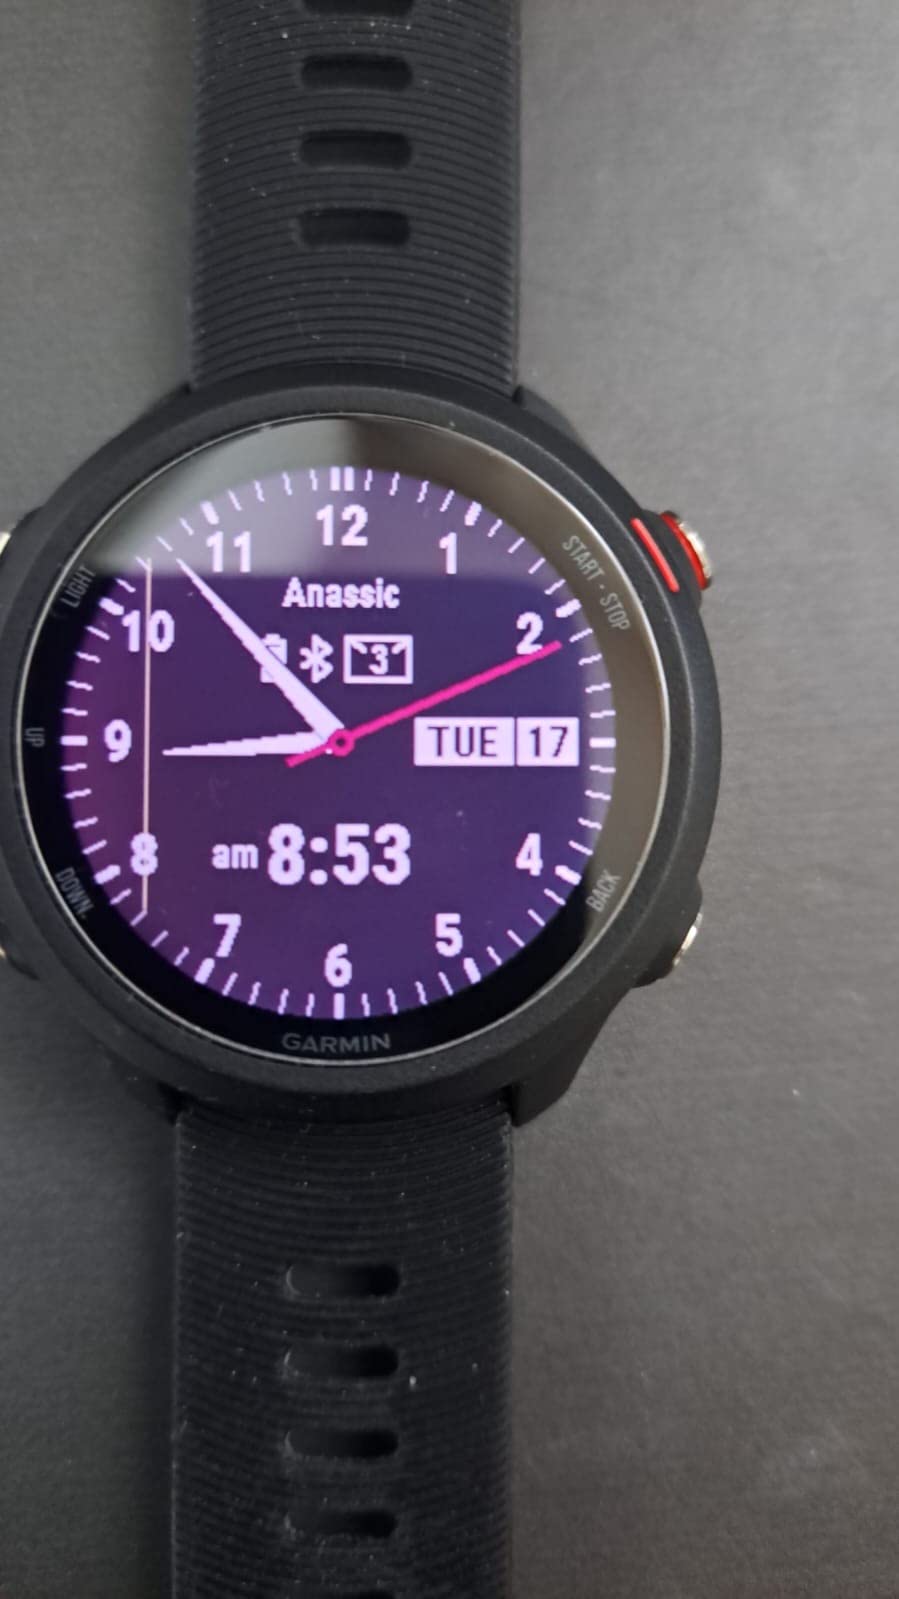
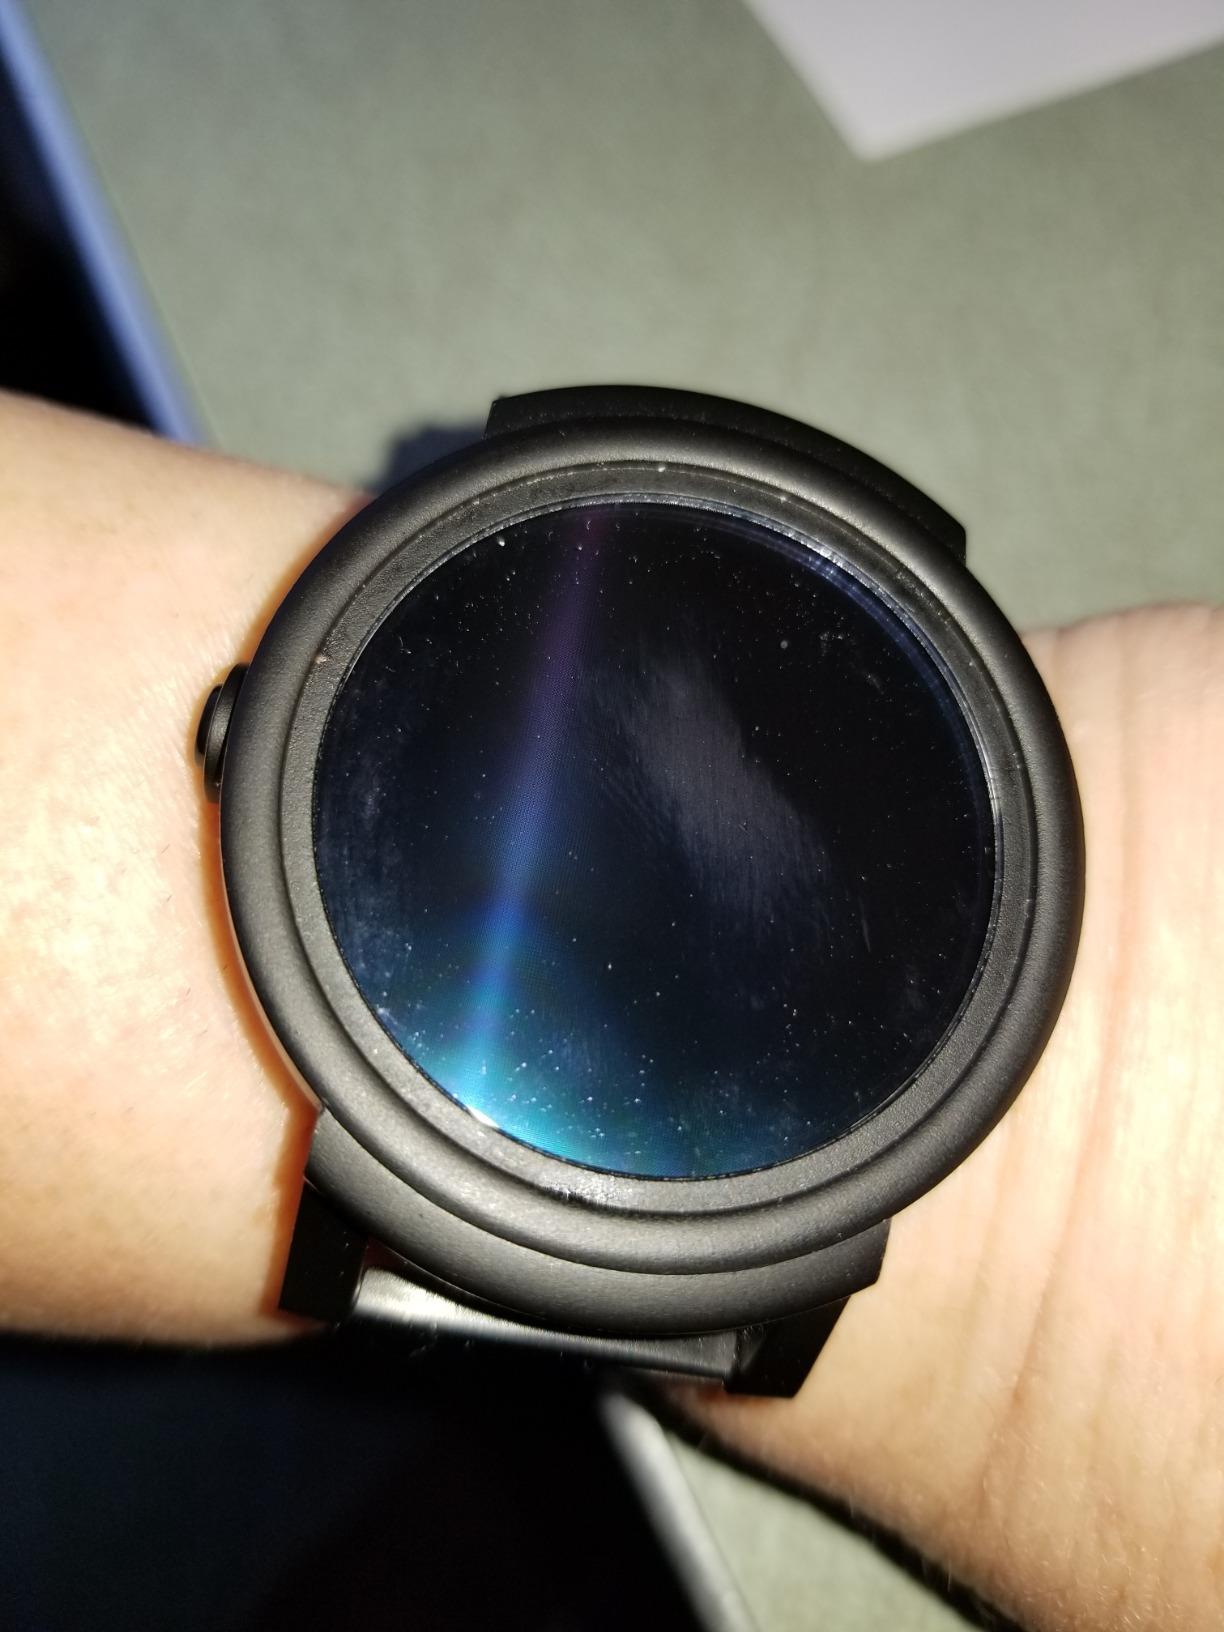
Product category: smartwatch
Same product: no